Detroit 1-8-7

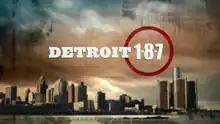
The title card for the series

Detroit 1-8-7 is an American police procedural drama series about the Detroit Police Department's leading homicide unit, created by Jason Richman for ABC. It featured an ensemble cast of actors including Michael Imperioli and James McDaniel. It ran for one season consisting of 18 episodes on ABC from September 21, 2010 to March 20, 2011. It was filmed on location in Detroit, except for the pilot, which was filmed in Atlanta.